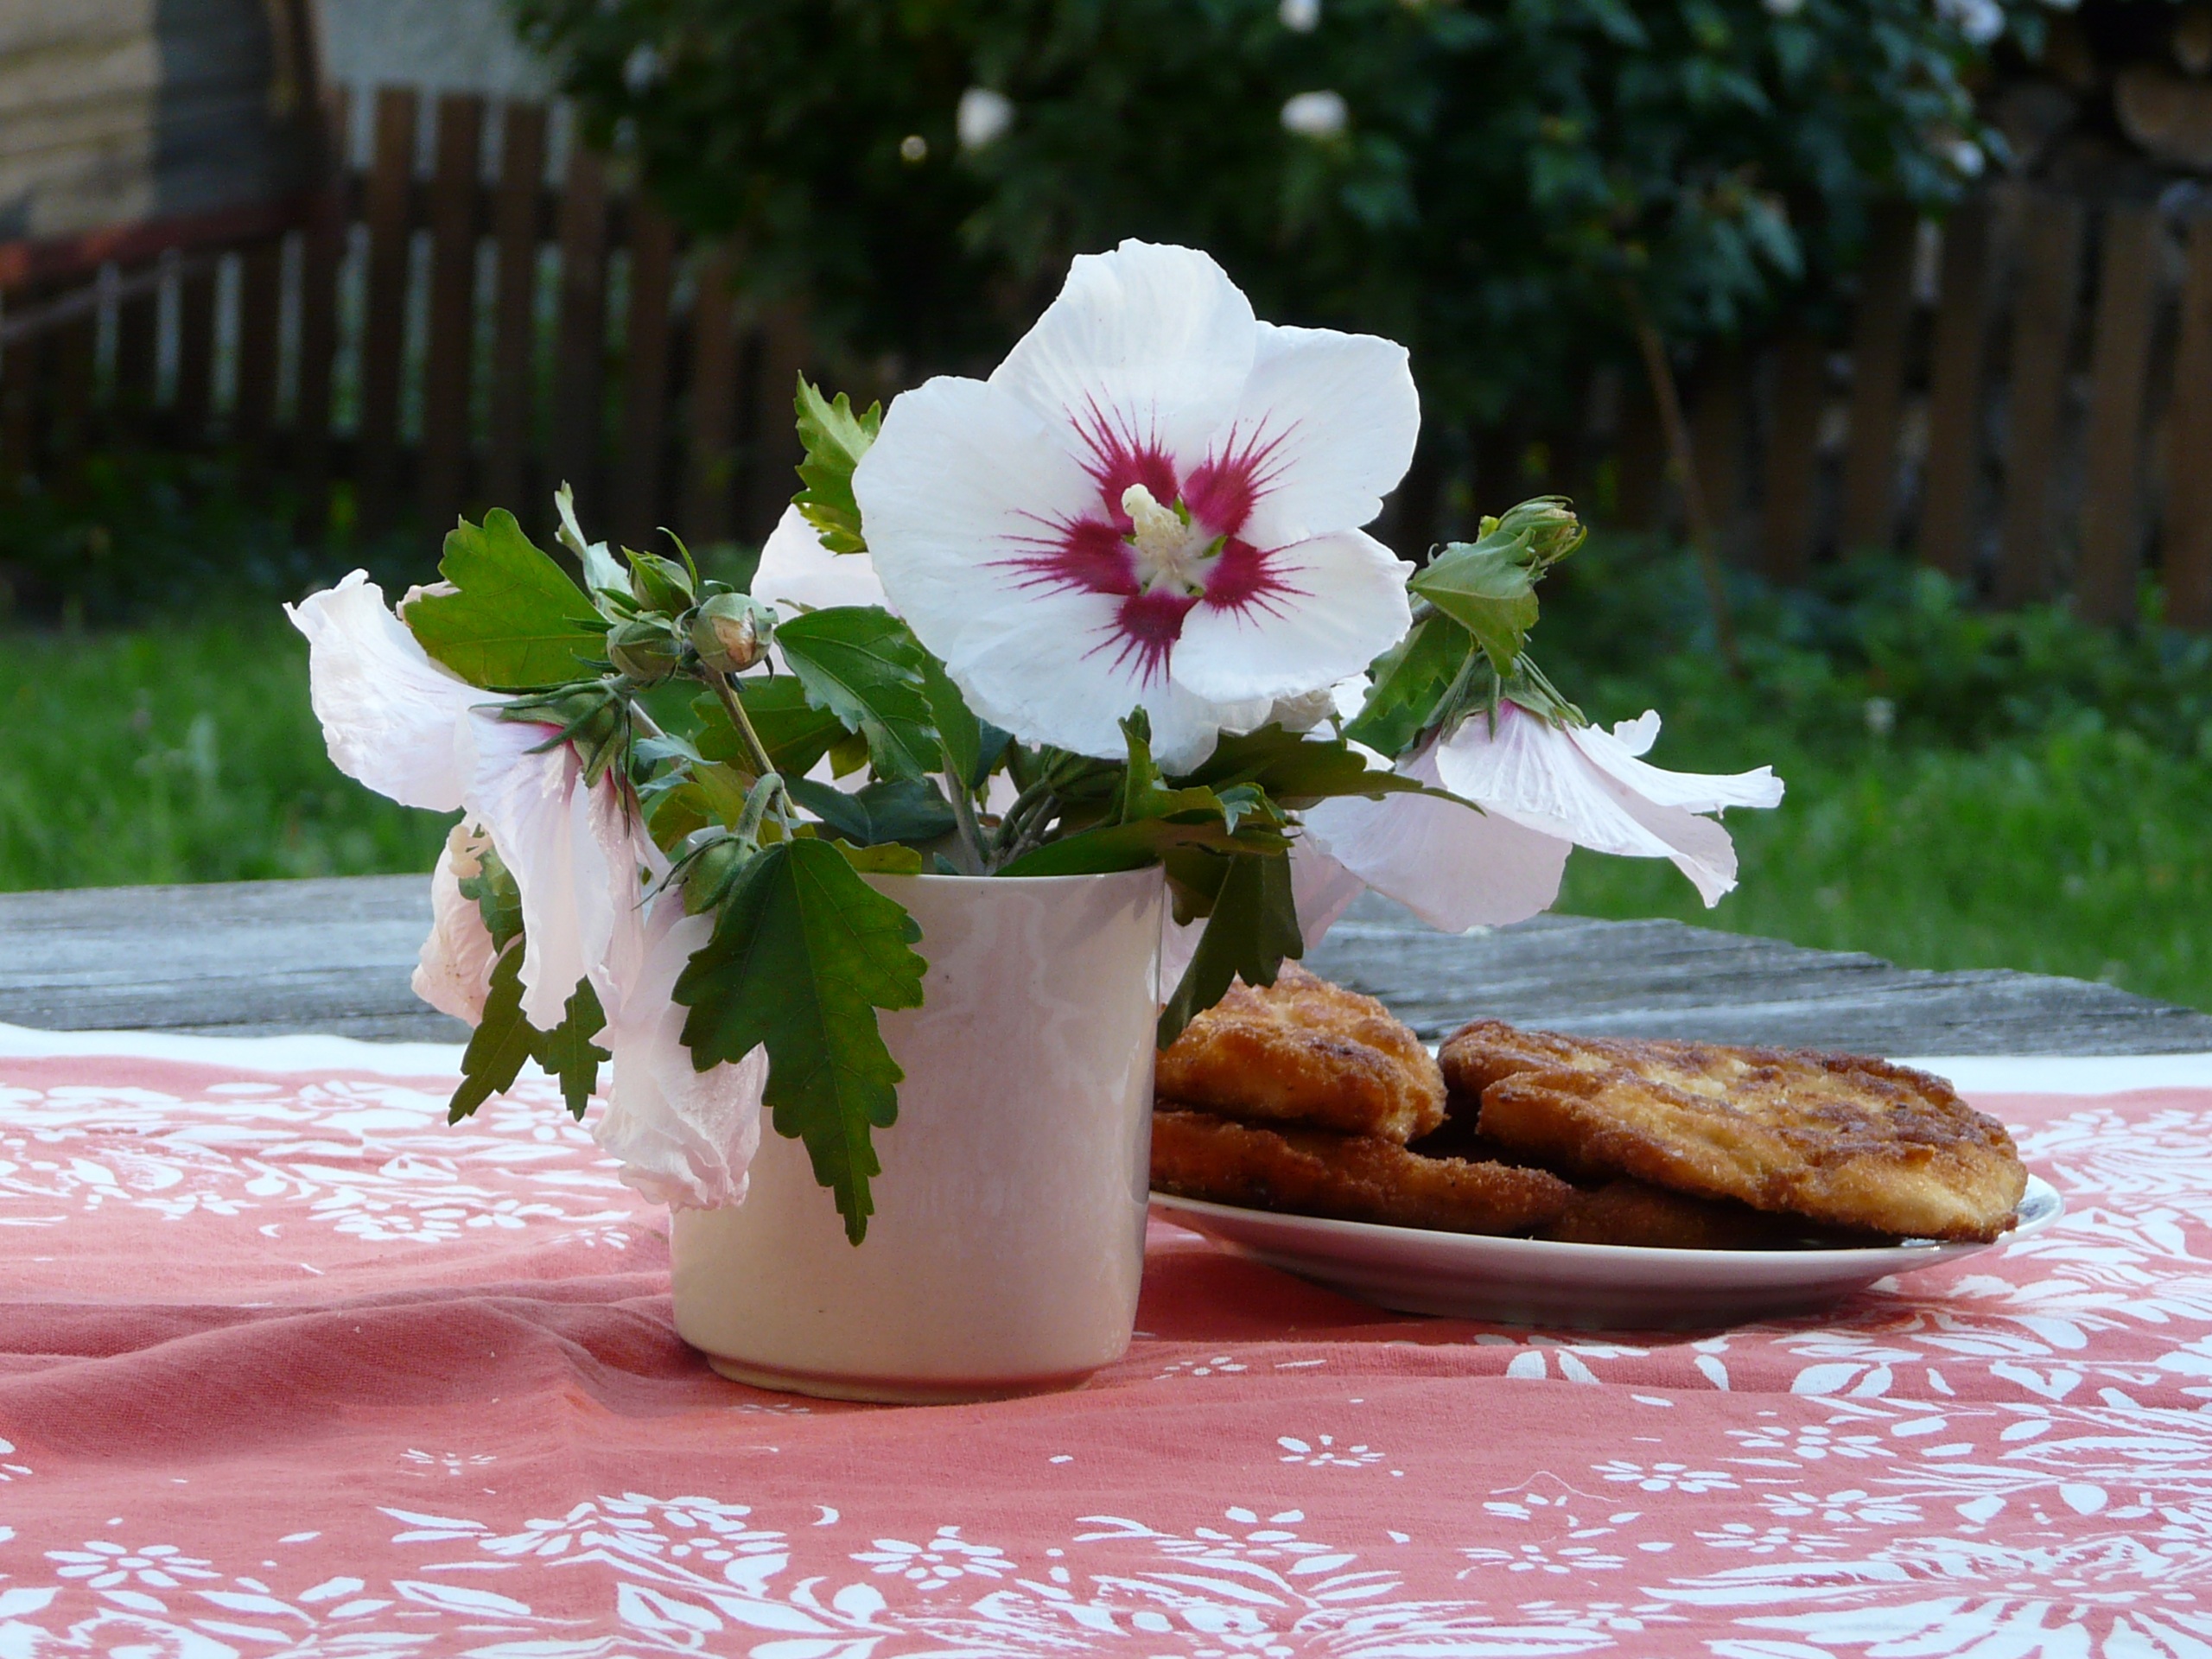
table, blossom, plant, white, countryside, flower, petal, summer, vase, flora, lunch, still life, steak, outdoors, table cloth, hibiscus, floristry, brunch, flowering plant, cuttings, land plant